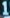
Number: 1